Quincey, Haute-Saône

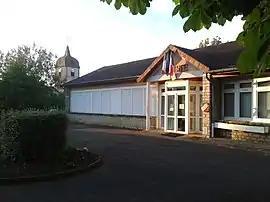
The town hall in Quincey

Quincey is a commune in the Haute-Saône department in the region of Bourgogne-Franche-Comté in eastern France.